Danilo Atienza Air Base

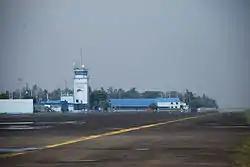
Control tower at the Danilo Atienza Air Base

Danilo Atienza Air Base is a military base used by the Philippine Air Force, located on the northern end of the Cavite Peninsula in Manila Bay, Luzon Island, Philippines. It is adjacent to Cavite City, in Cavite Province.